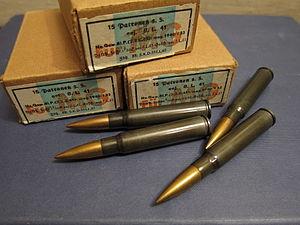
Une balle blindée ou balle chemisée est un type de munition composé d'un noyau d'alliage mou encastré dans une coquille de métal dur : laiton, cupronickel ou parfois un alliage d'acier. Cette coquille extérieure, à la manière d'une « chemise » qui habille le projectile, peut s'étendre à la totalité de la balle ou laisser le plomb visible. Cette technique permet à la balle d'atteindre une plus grande vélocité que son noyau nu sans laisser de dépôt dans l'alésage. Comparée aux balles à pointe creuse ou souple, l'apparence d'une munition chemisée est très reconnaissable. Historiquement, la première balle blindée fonctionnelle est attribuée au colonel Éduard Rubin de l'armée suisse en 1882. Ce type de projectile a été employé pour la première fois à grande échelle à partir de 1886 pour le fusil Lebel modèle 1886 dans la cartouche à balle "M", une balle cylindro-ogivale de 15.10 grammes à la pointe tronquée et constituée d'un noyau de plomb enveloppé d'une chemise de maillechort.